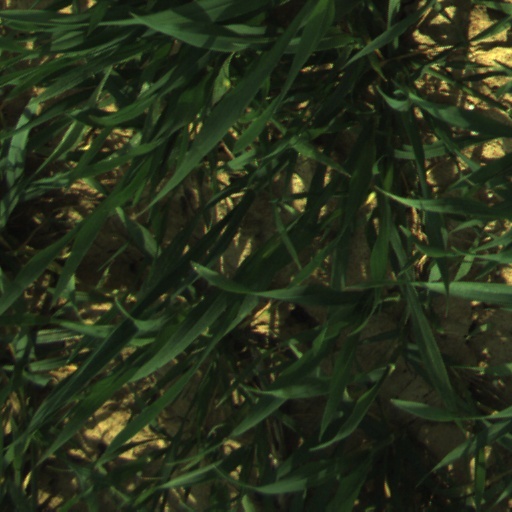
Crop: wheat